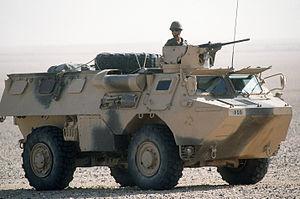
Le 121ᵉ régiment du train est un régiment de l'Armée de terre française.
Le VAB, entré en service en 1976, est actuellement le véhicule de transport de troupes le plus répandu dans l'armée de Terre française avec, en 2011, 3 585 véhicules en ligne sur la commande initiale de 4 000 exemplaires pour l'armée française.